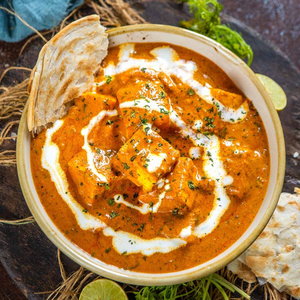
Dish: paneer